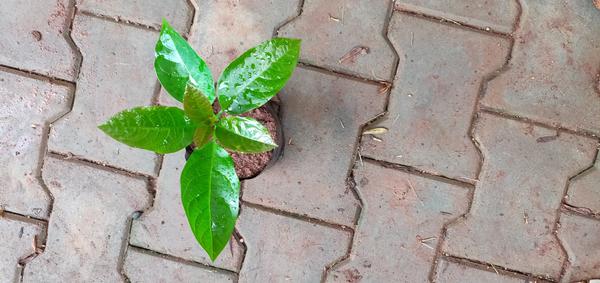
Plant: Avacado